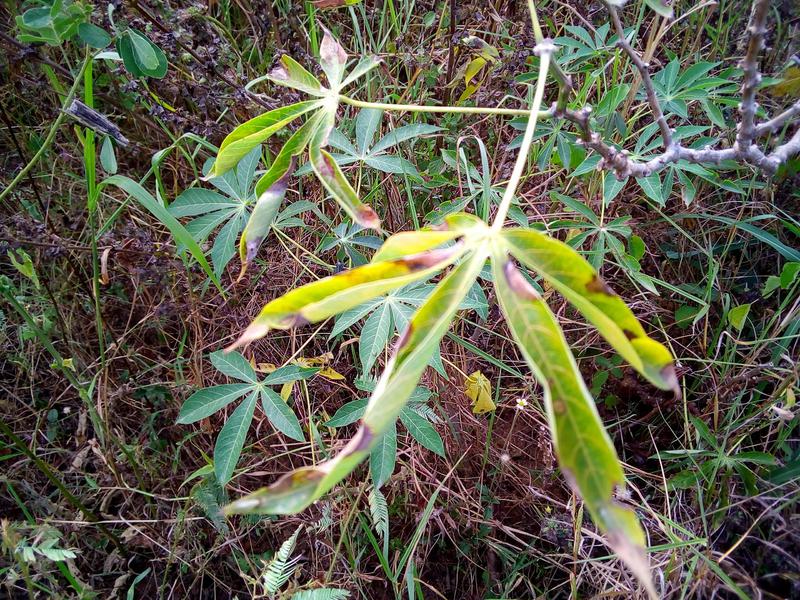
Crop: cassava
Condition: brown_streak_disease